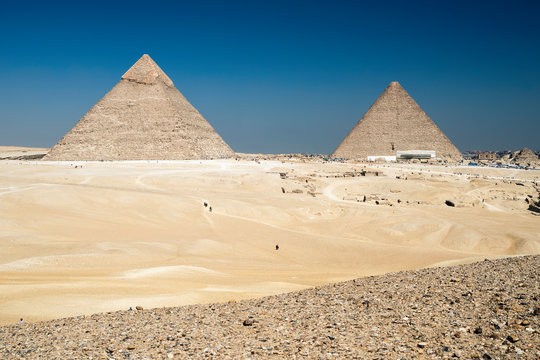
Landmark: Pyramids of Giza